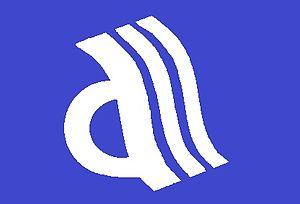
Ayagawa est un bourg du district d'Ayauta, dans la préfecture de Kagawa, au Japon.